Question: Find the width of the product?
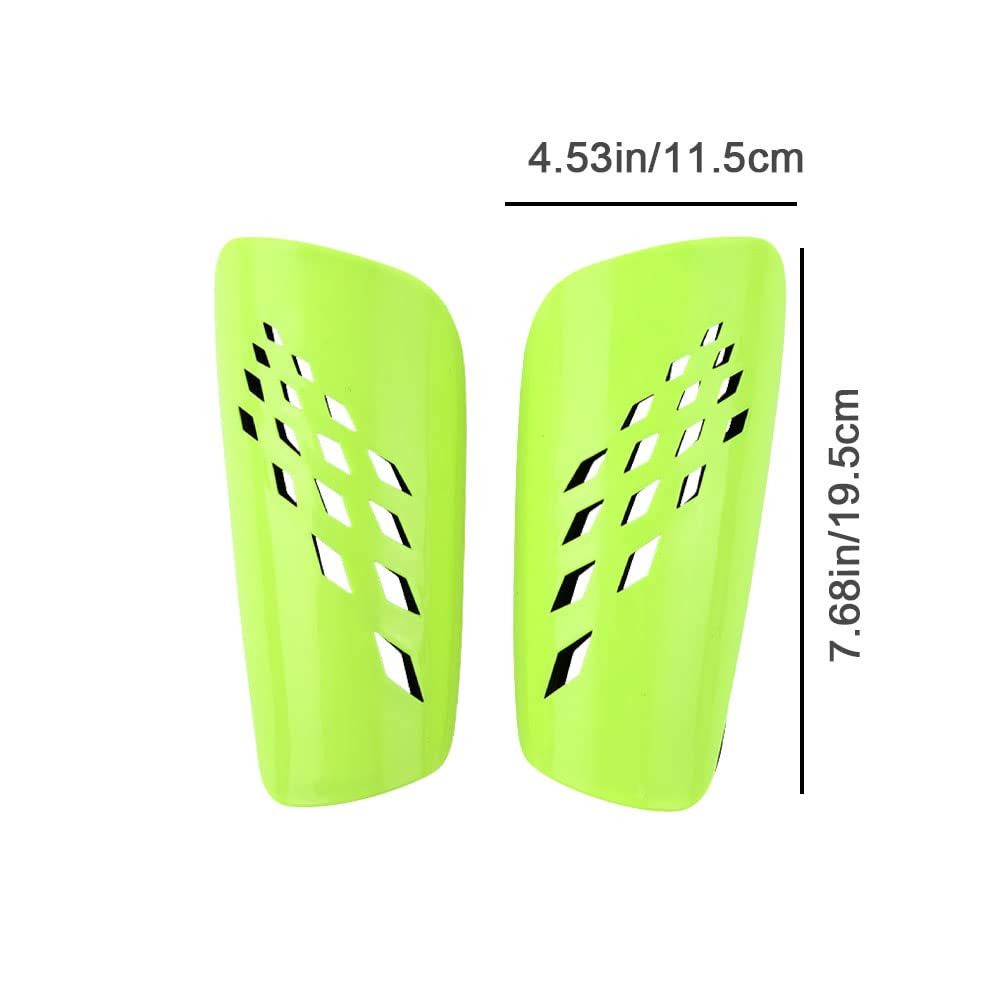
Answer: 11.5 centimetre